Preshil

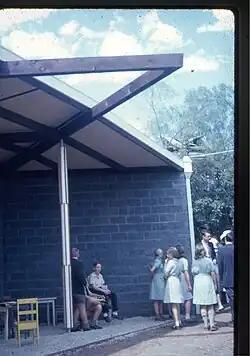
Entrance to the junior school (Arlington)'s Kevin Borland Hall, in the 1970s

Preshil School, also known as The Margaret Lyttle Memorial School, is an independent progressive co-educational, day school located in Kew, an eastern suburb of Melbourne, Victoria, Australia. Established in 1931 by Margaret J. R. Lyttle, the school caters for students from Kindergarten through to Year 12. Preshil teaches a progressive curriculum, and is Australia's oldest progressive school.